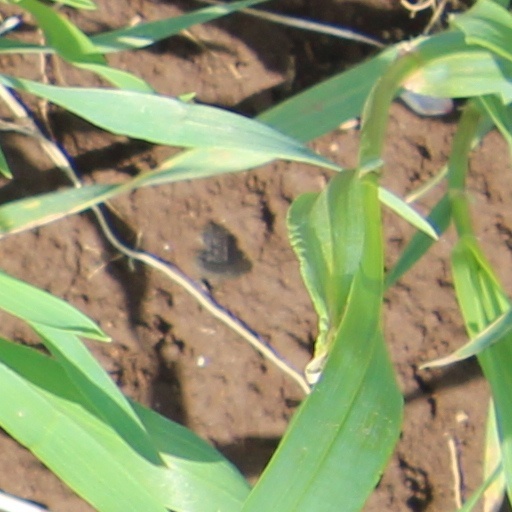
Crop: wheat